Huttoft

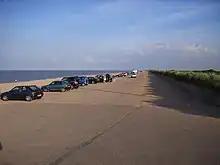
Huttoft Car Terrace

Huttoft Bank Pit, some east of the village, is a nature reserve protected by the Lincolnshire Wildlife Trust. It provided clay for repairs to the sea bank after the North Sea flood of 1953. It includes a large area of open water and extensive reed beds. Huttoft Bank leads to Huttoft Beach, also known as Moggs Eye. The coastal path links to Anderby and Chapel Point in the south and Sandilands to the north.